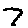
Label: 7